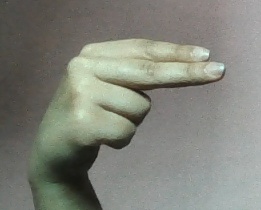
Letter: ain